Liliʻuokalani

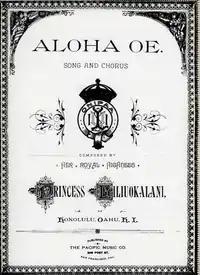
Cover of Aloha ʻOe, 1890

At the beginning of January 1895, Robert W. Wilcox and Samuel Nowlein launched a rebellion against the forces of the Republic with the aim of restoring the queen and the monarchy. Its ultimate failure led to the arrest of many of the participants and other sympathizers of the monarchy. Liliʻuokalani was also arrested and imprisoned in an upstairs bedroom at the palace on January 16, several days after the failed rebellion, when firearms were found at her home of Washington Place after a tip from a prisoner.